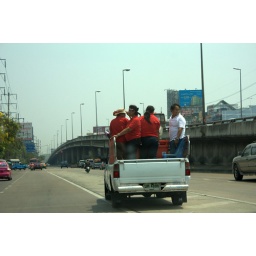
Red shirt protestors demonstrating from the back up a pick up truck in Nonthaburi